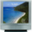
Label: television